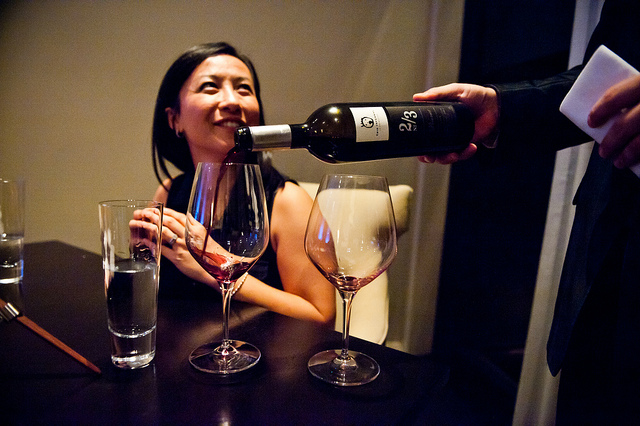
user: Given an image and a question. Answer the question in a short answer. Question: What fruit is this beverage made of? Short Answer:
assistant: grape